Royal Academy Exhibition of 1835

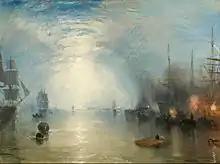
"Keelmen Heaving in Coals by Moonlight" by J.M.W. Turner

The Royal Academy Exhibition of 1835 was an art exhibition held at Somerset House in London between 4 May and 18 July 1835. It was sixty seventh annual Summer Exhibition of the British Royal Academy of Arts. The exhibition took place during the reign of William on the cusp of the Victorian era. The President of the Royal Academy, the Irish artist Martin Archer Shee, exhibited a a portrait of the king.